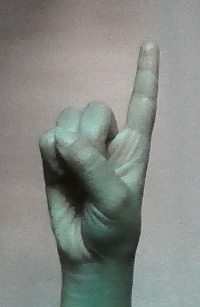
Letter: bb